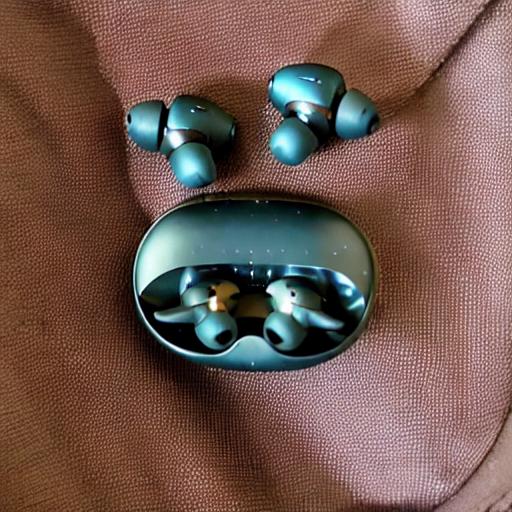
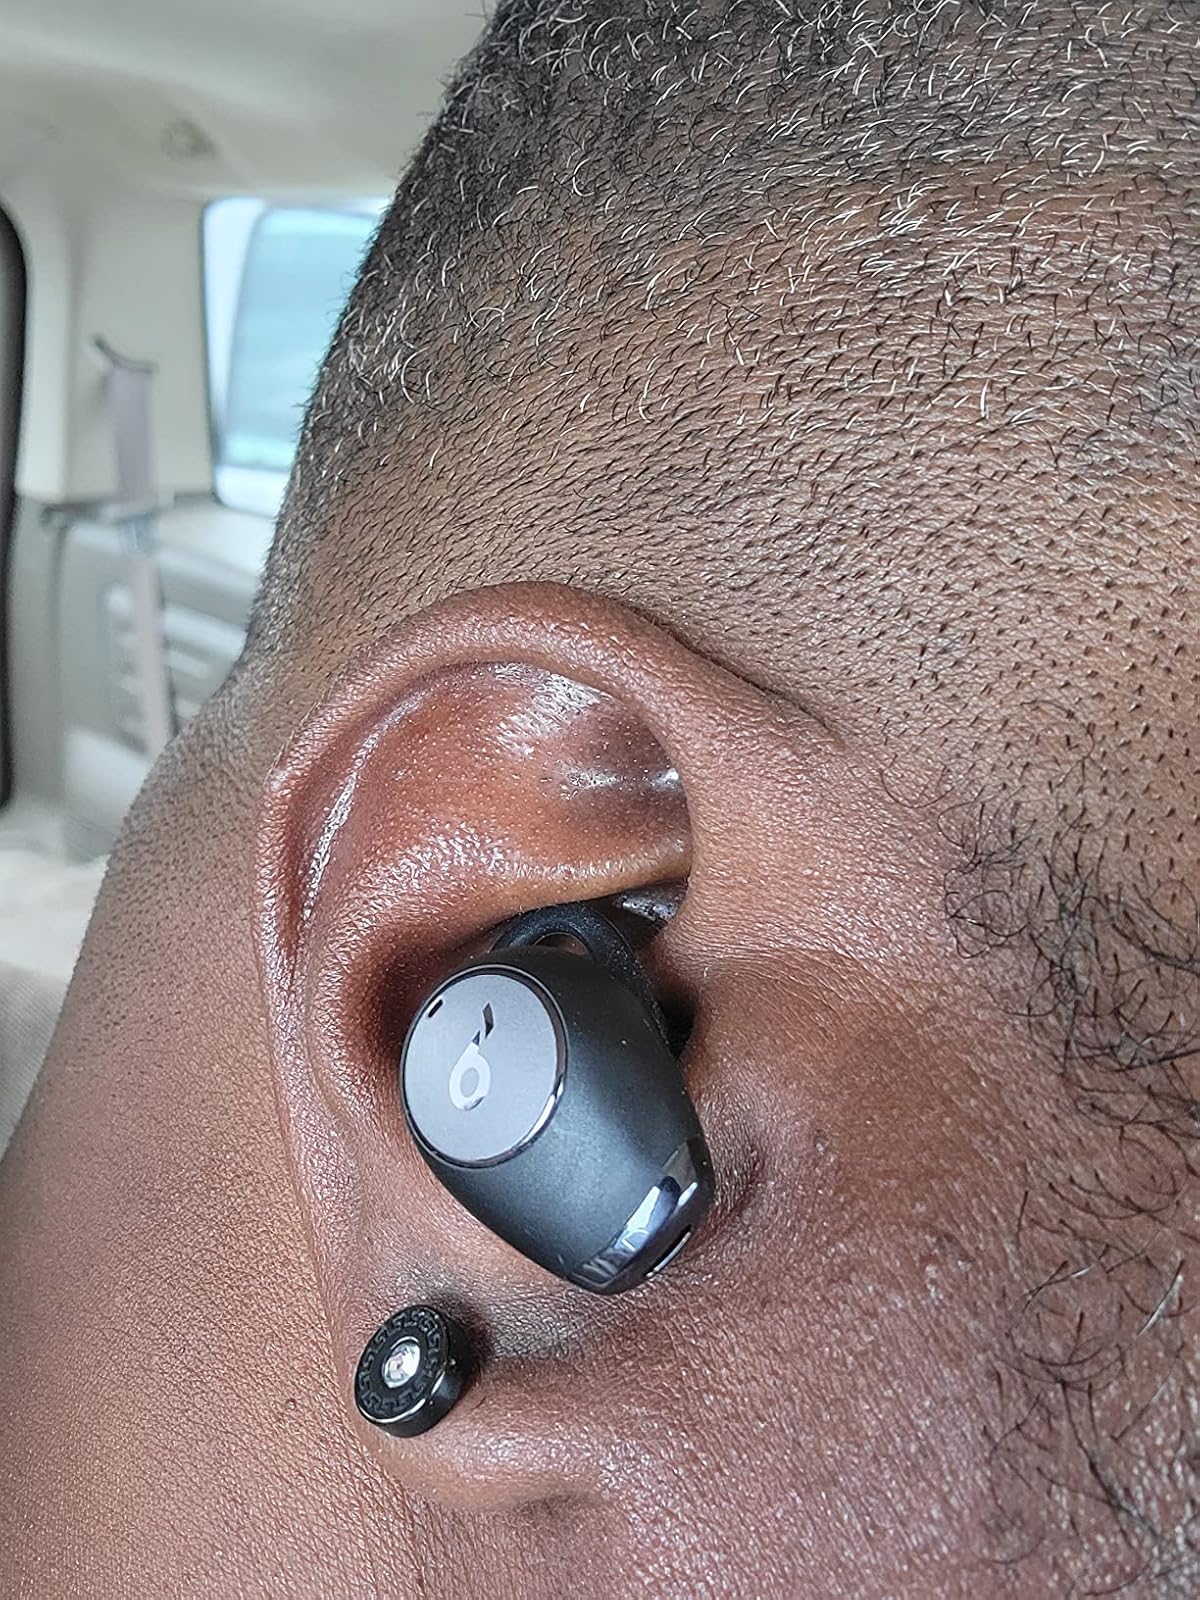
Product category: earbuds
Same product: no